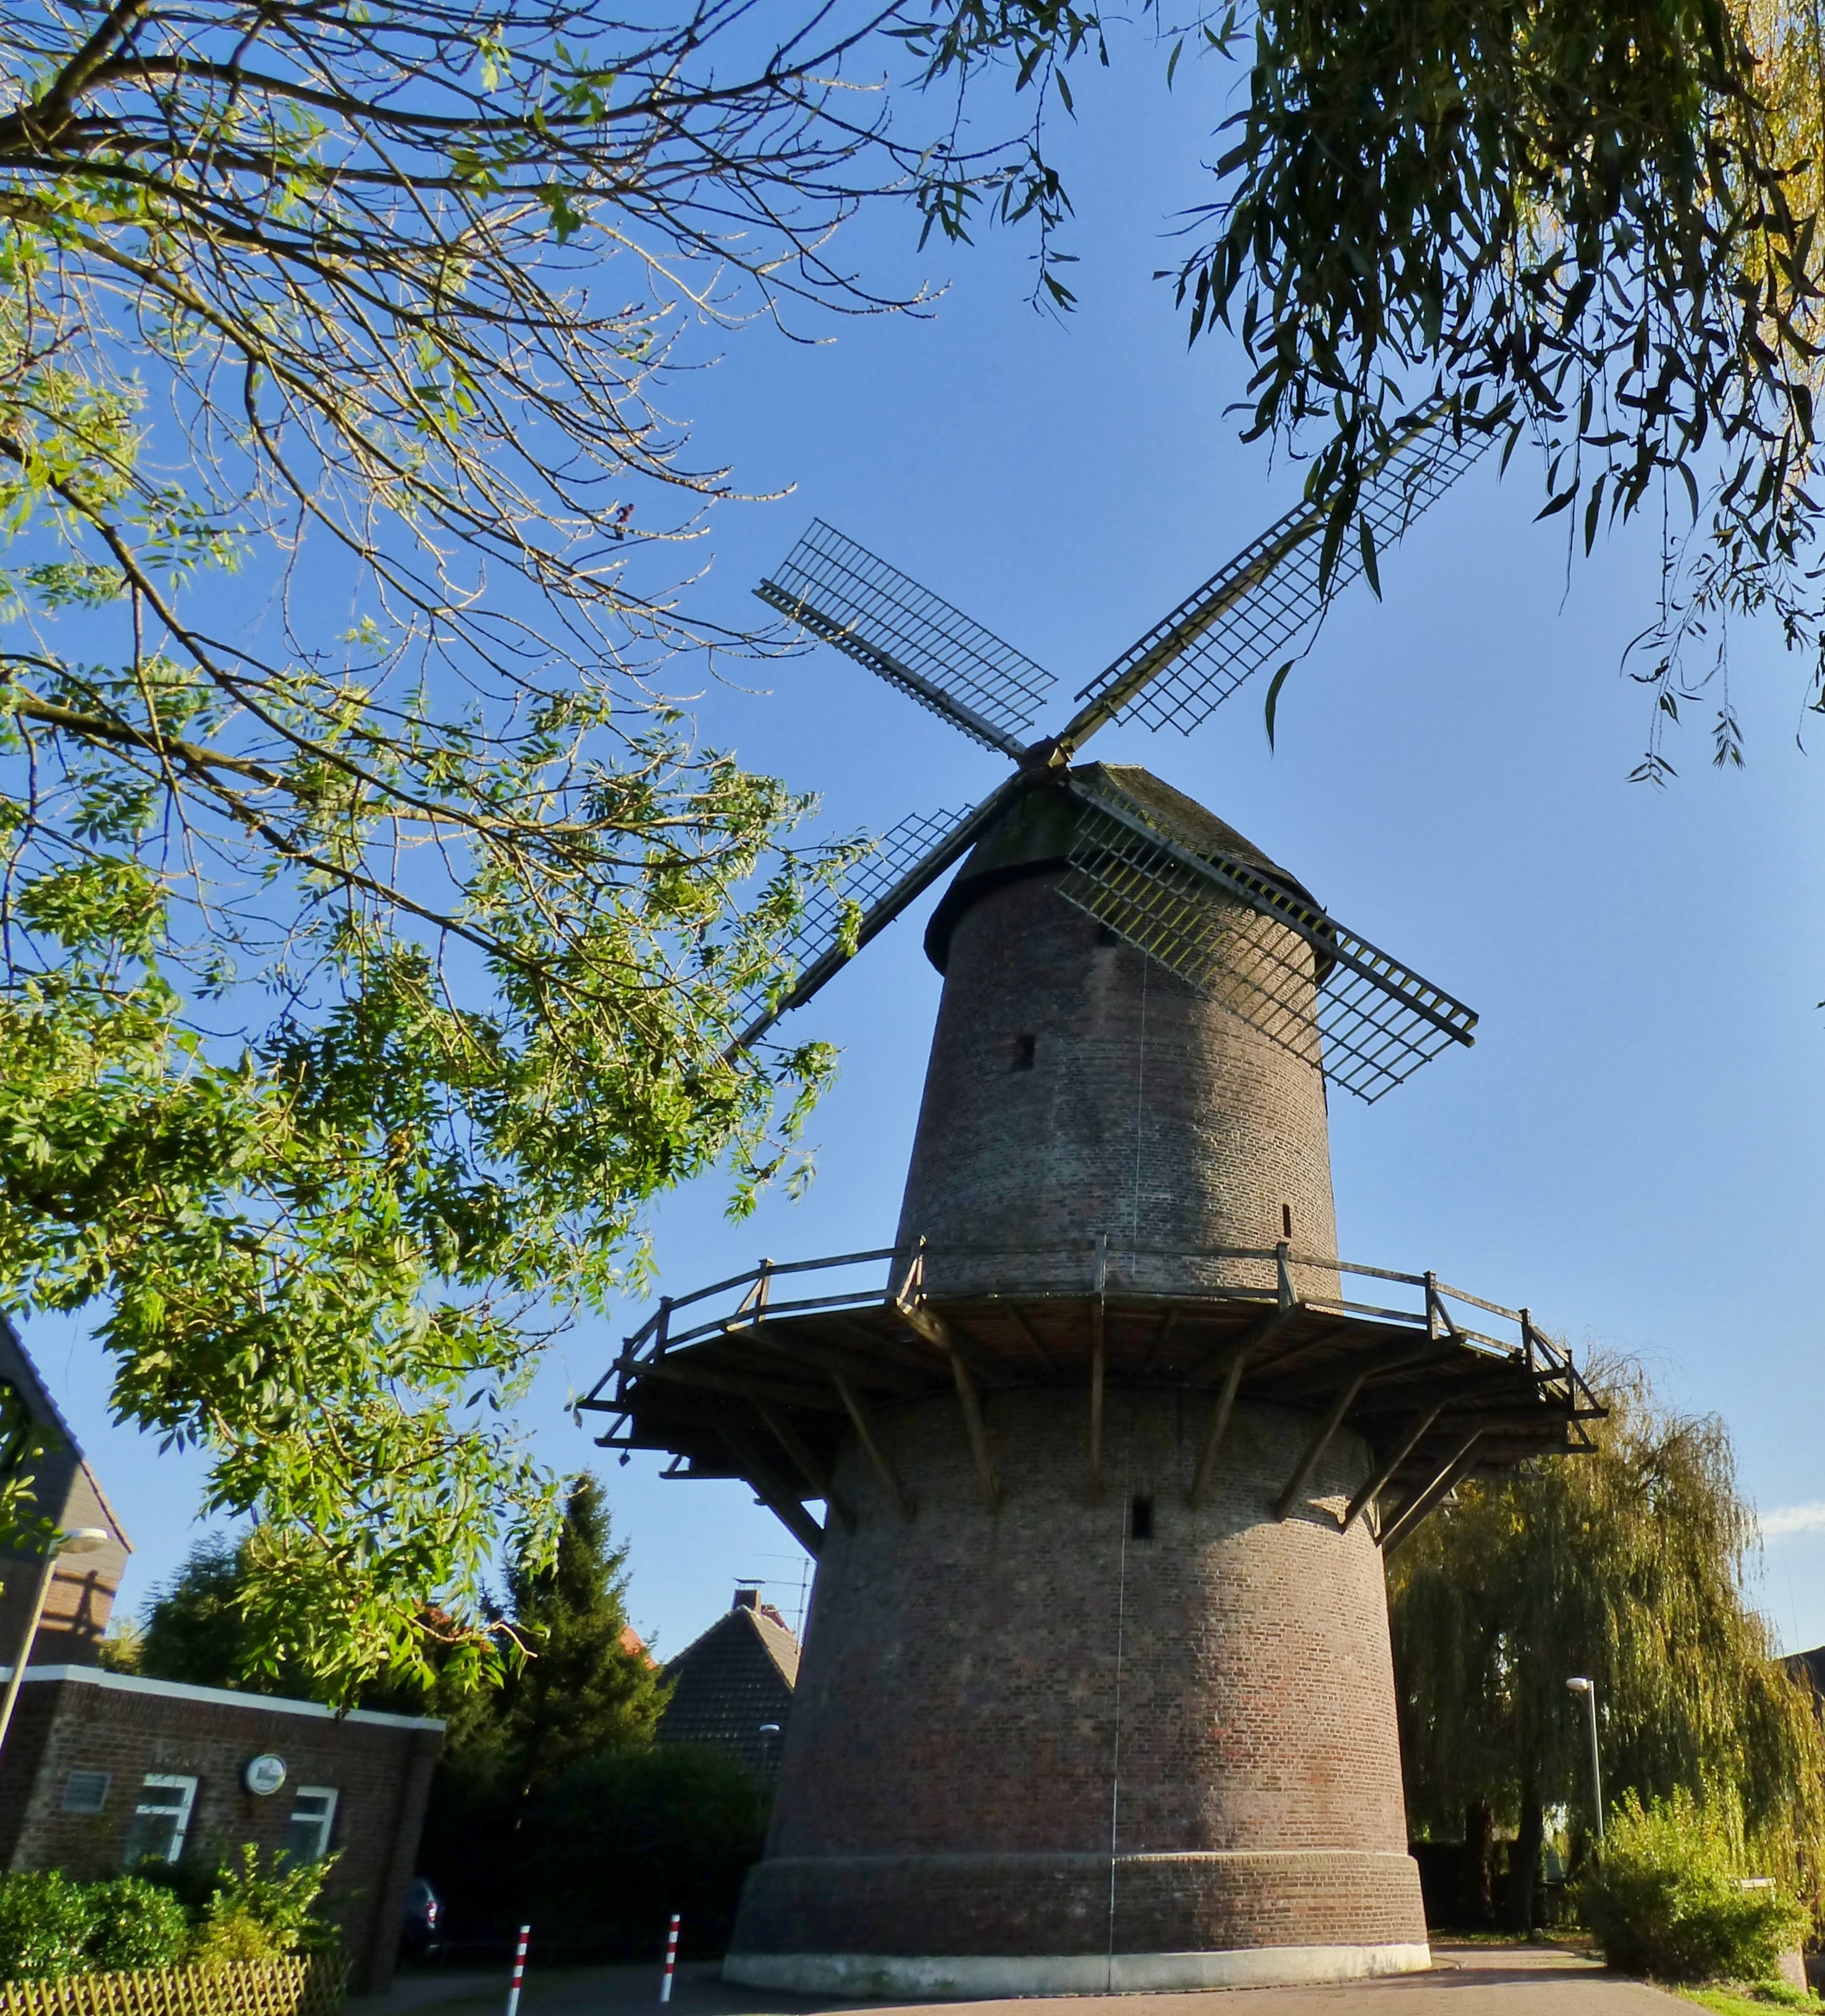
landscape, architecture, windmill, building, monument, tower, landmark, mill, germany, historic mill